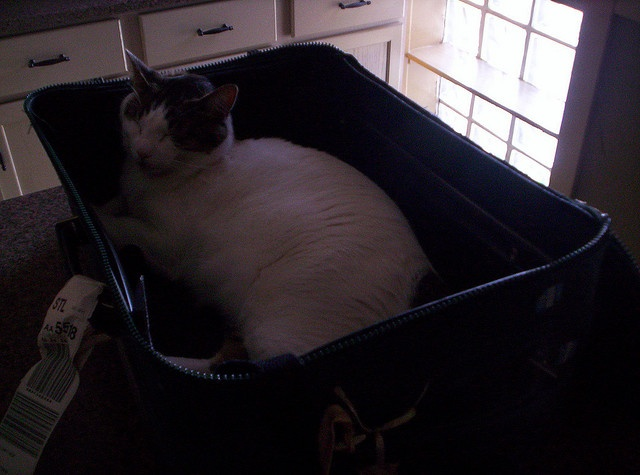
Cat lying in darkened room taking a nap.
A white and black cat laying in a blue tub.
an image of a cat sitting in side of a bucket
a close up of a cat laying in a luggage bag
A cat curled up in a roasting pan sleeping.